The Seven Year Itch

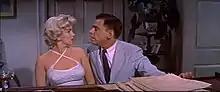
Ewell reprised his Broadway role and Monroe replaced Vanessa Brown

While waiting for her to arrive, he vacillates between a fantasy of her as a femme fatale overcome by his playing of Rachmaninoff's Second Piano Concerto, and guilt at betraying his wife. When she appears, she is wearing pink pajamas and turns out to be a naïve and innocent young woman who works as a television toothpaste spokeswoman and recently appeared—"highly enticingly"—in a popular photo almanac. After repeatedly viewing her revealing pose his overactive imagination begins to run wild. On his suggestion, she brings back a bottle of champagne from her apartment and returns in a seductive white dress. Richard, overcome by his fantasies, awkwardly grabs at her while they are playing a "Chopsticks" duet on the piano, toppling them off the piano bench. He apologizes, but she says it happens to her all the time. Guilt-ridden, he asks her to leave.